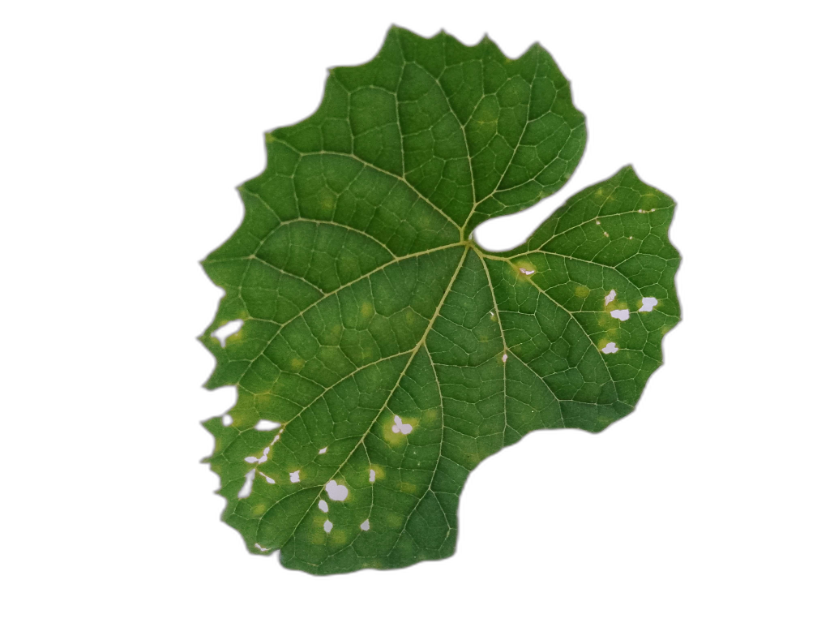
Crop: Zucchini
Label: Insect_Damage